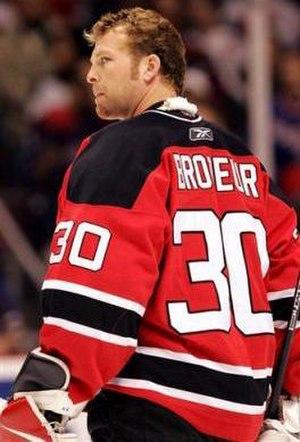
Cette page présente une liste des équipes de la Ligue nationale de hockey, ligue professionnelle de hockey sur glace d'Amérique du Nord. Depuis les débuts de la ligue, en 1917, seuls les Canadiens de Montréal et la franchise des Maple Leafs de Toronto ont toujours évolué dans la LNH. Les Canadiens sont l'équipe la plus titrée avec vingt-quatre Coupes Stanley.